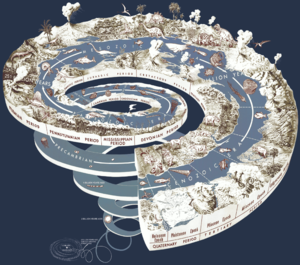
Diagramme montrant l'échelle des temps géologiques.
La géochronologie est la science employée pour déterminer l'âge des roches, fossiles, et sédiments à partir de différentes méthodes de datation.
La métaphysique analytique est une branche de la philosophie analytique qui se propose d'étudier le monde, les choses ou les processus en tant qu'ils existent indépendamment de l’expérience sensible que nous en avons, ou de la représentation que nous nous en faisons. Son origine récente, que l'on peut approximativement situer au milieu du XXᵉ siècle, est associée à une renaissance des questions ontologiques et métaphysiques au sein de la philosophie analytique, après son « tournant linguistique ». On parle ainsi parfois de tournant ontologique pour caractériser cette renaissance, qui correspond moins à un rejet des perspectives philosophiques et analytiques sur le langage et l'esprit qu'à une réapparition de questions portant sur la structure du monde, la nature et le nombre des abstractions dont on peut supposer l'existence, la nature de l'esprit et de son interaction avec le monde, ainsi que sur d'autres sujets philosophiques traditionnels concernant la réalité.
L'histoire évolutive du vivant, ou histoire de l'évolution, est l'histoire des processus par lesquels des populations d'organismes vivants ont acquis et transmis des traits biologiques nouveaux de génération en génération. La répétition de ces processus sur une grande échelle de temps explique l'apparition de nouvelles variétés et espèces, et finalement la vaste diversité du monde vivant. Les espèces biologiques contemporaines sont reliées entre elles par une ascendance commune et sont le produit de l'évolution et de la spécialisation sur plusieurs milliards d'années.
La théorie du gène égoïste est une conséquence de la théorie de l’évolution par sélection naturelle de Charles Darwin. Elle s’appuie sur le résultat de différentes recherches visant à expliquer l’apparition de traits altruistes chez les êtres vivants. Les contributeurs à ces recherches sont J. B. S. Haldane qui a étudié l’altruisme dans les populations, des biologistes de l’évolution et des sociobiologistes comme Robert Trivers. Le pionnier en matière de recherche sur l'altruisme animal est W. D. Hamilton, qui a effectué une mathématisation de la théorie de la sélection de parentèle, vulgarisée ensuite par E. Wilson.